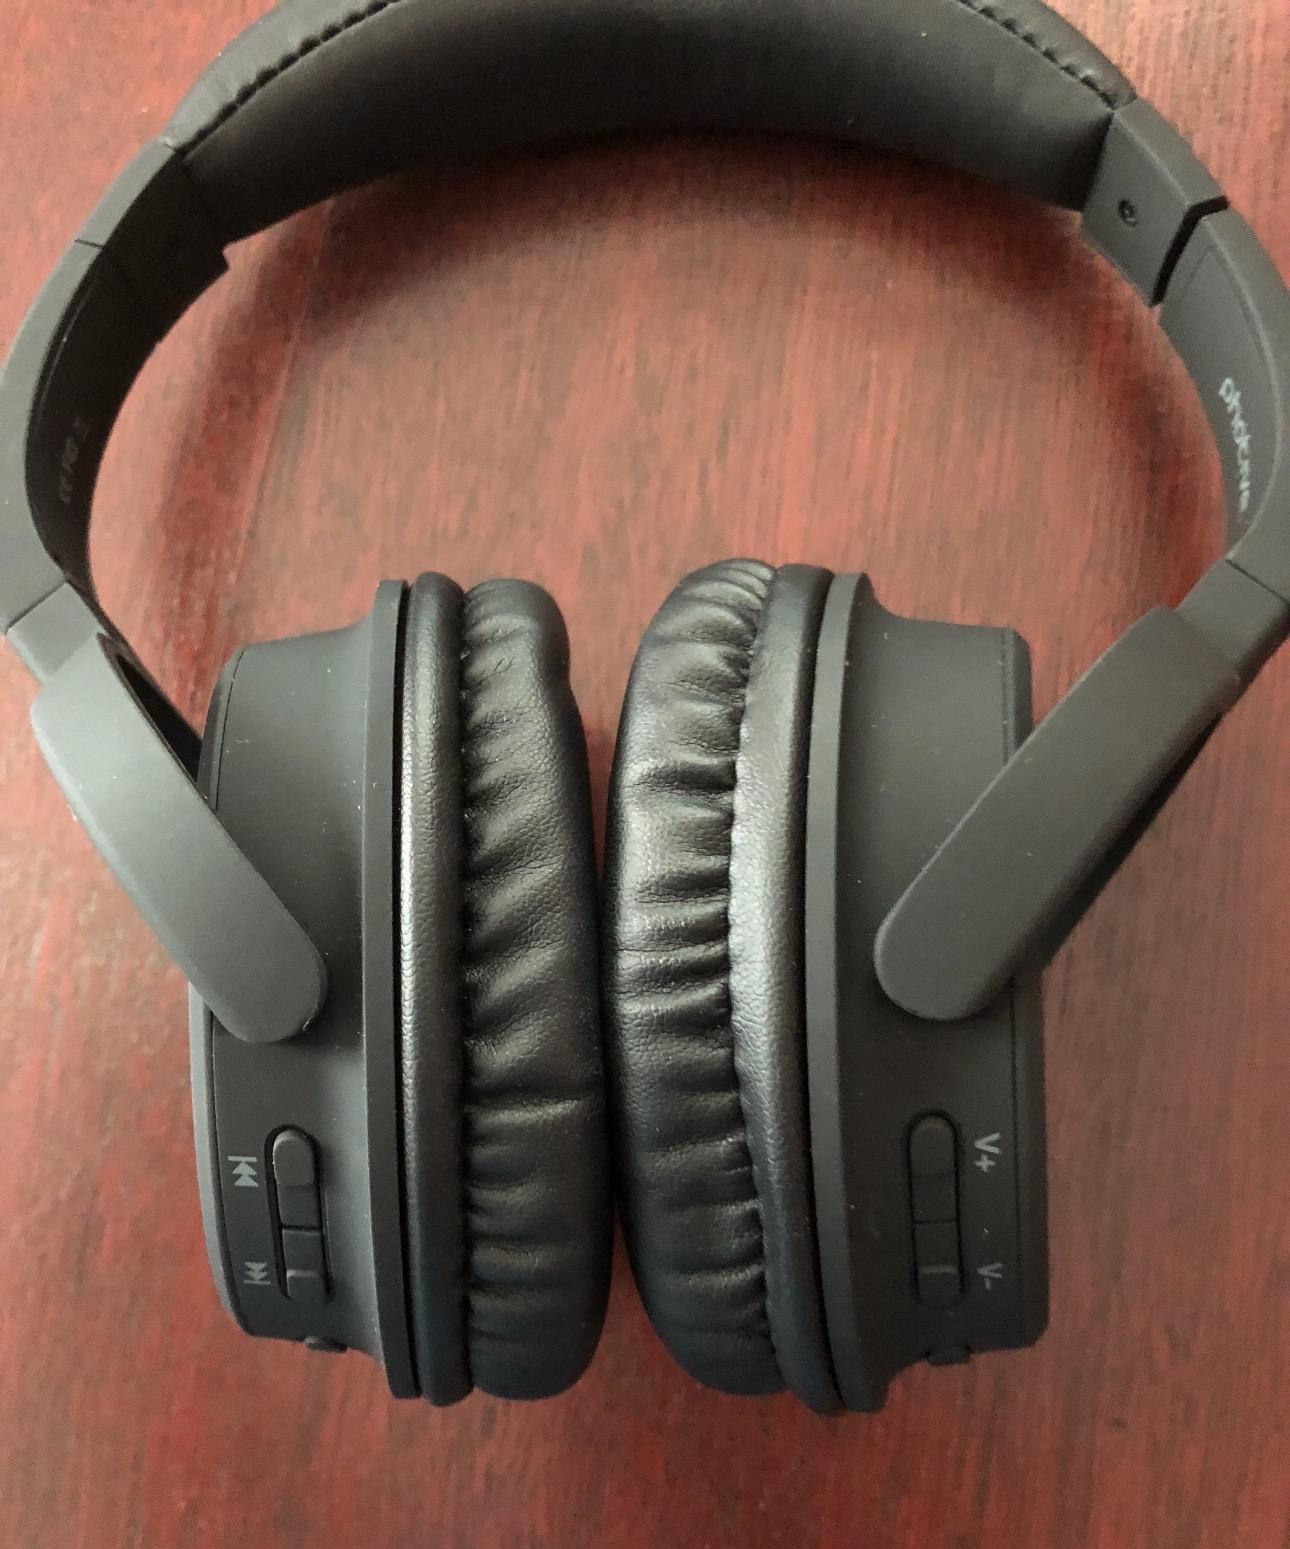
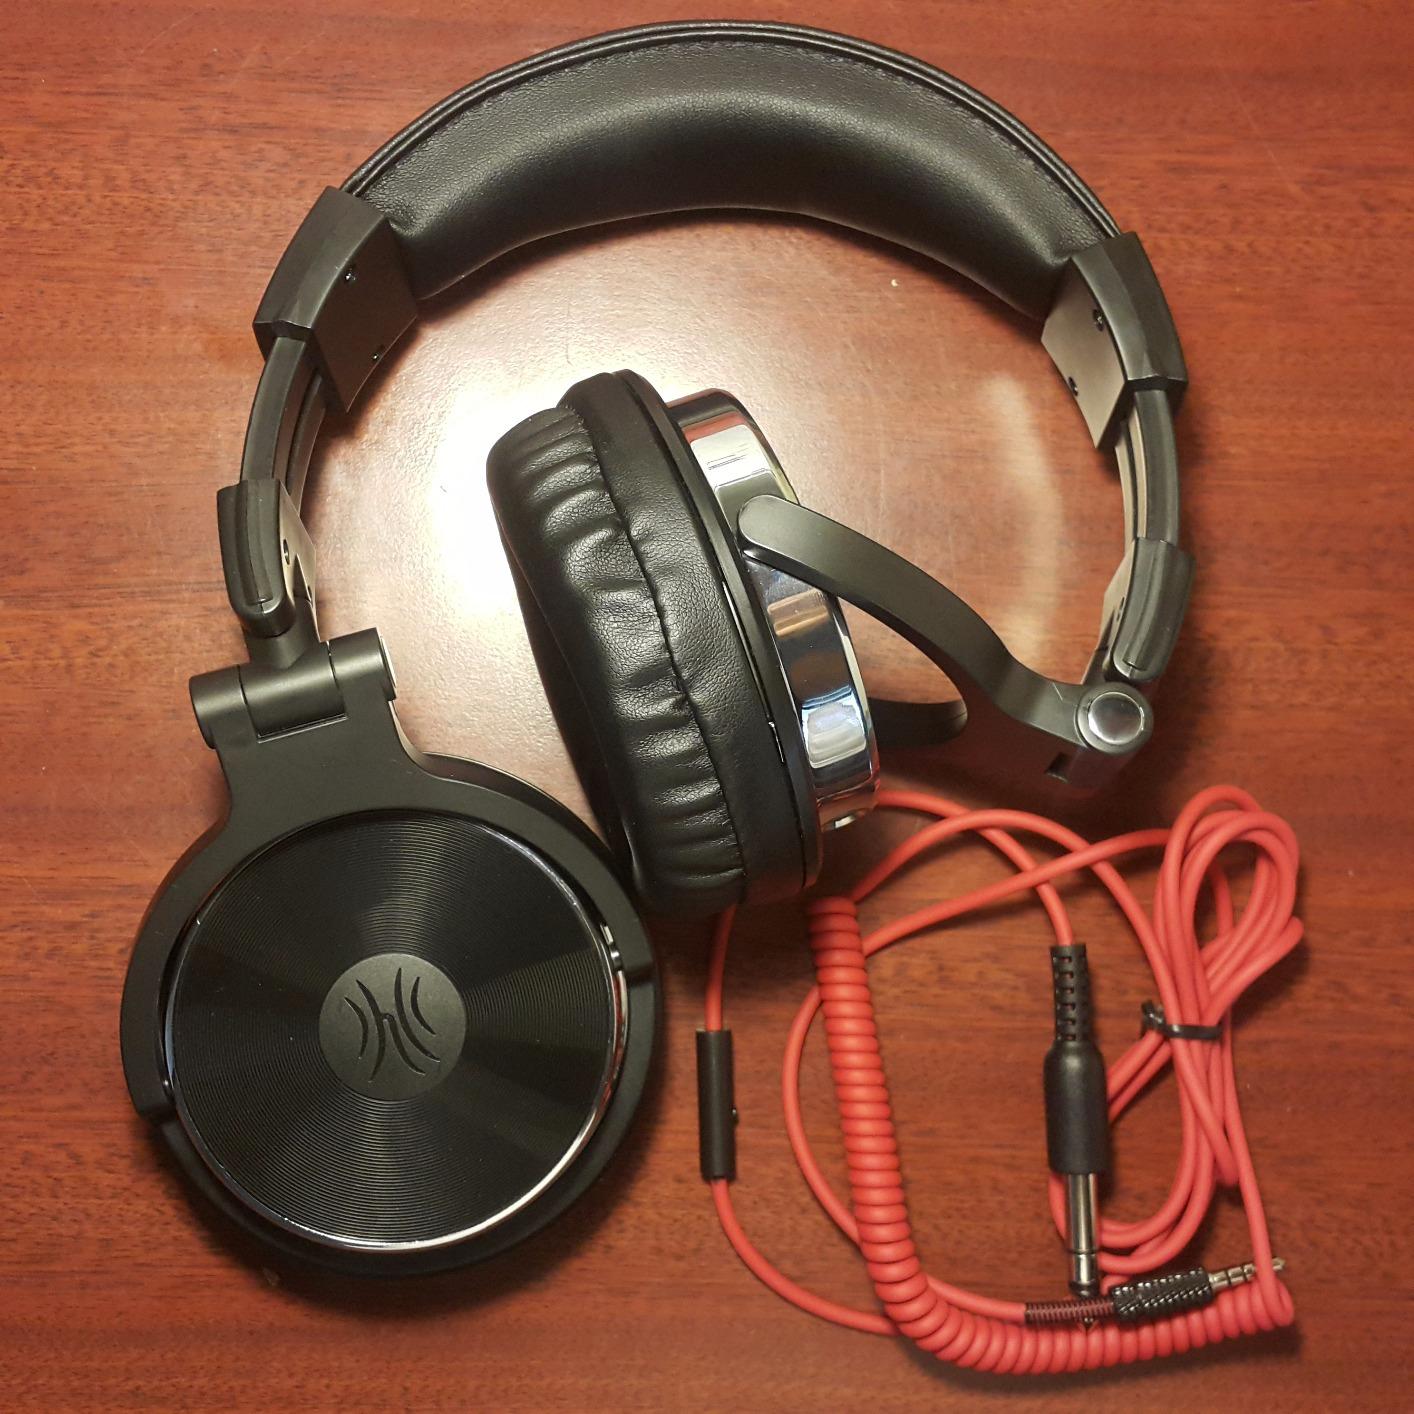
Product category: headphones
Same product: no